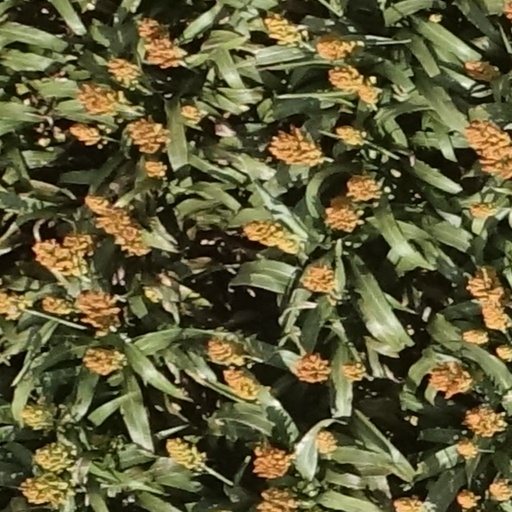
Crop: sorghum